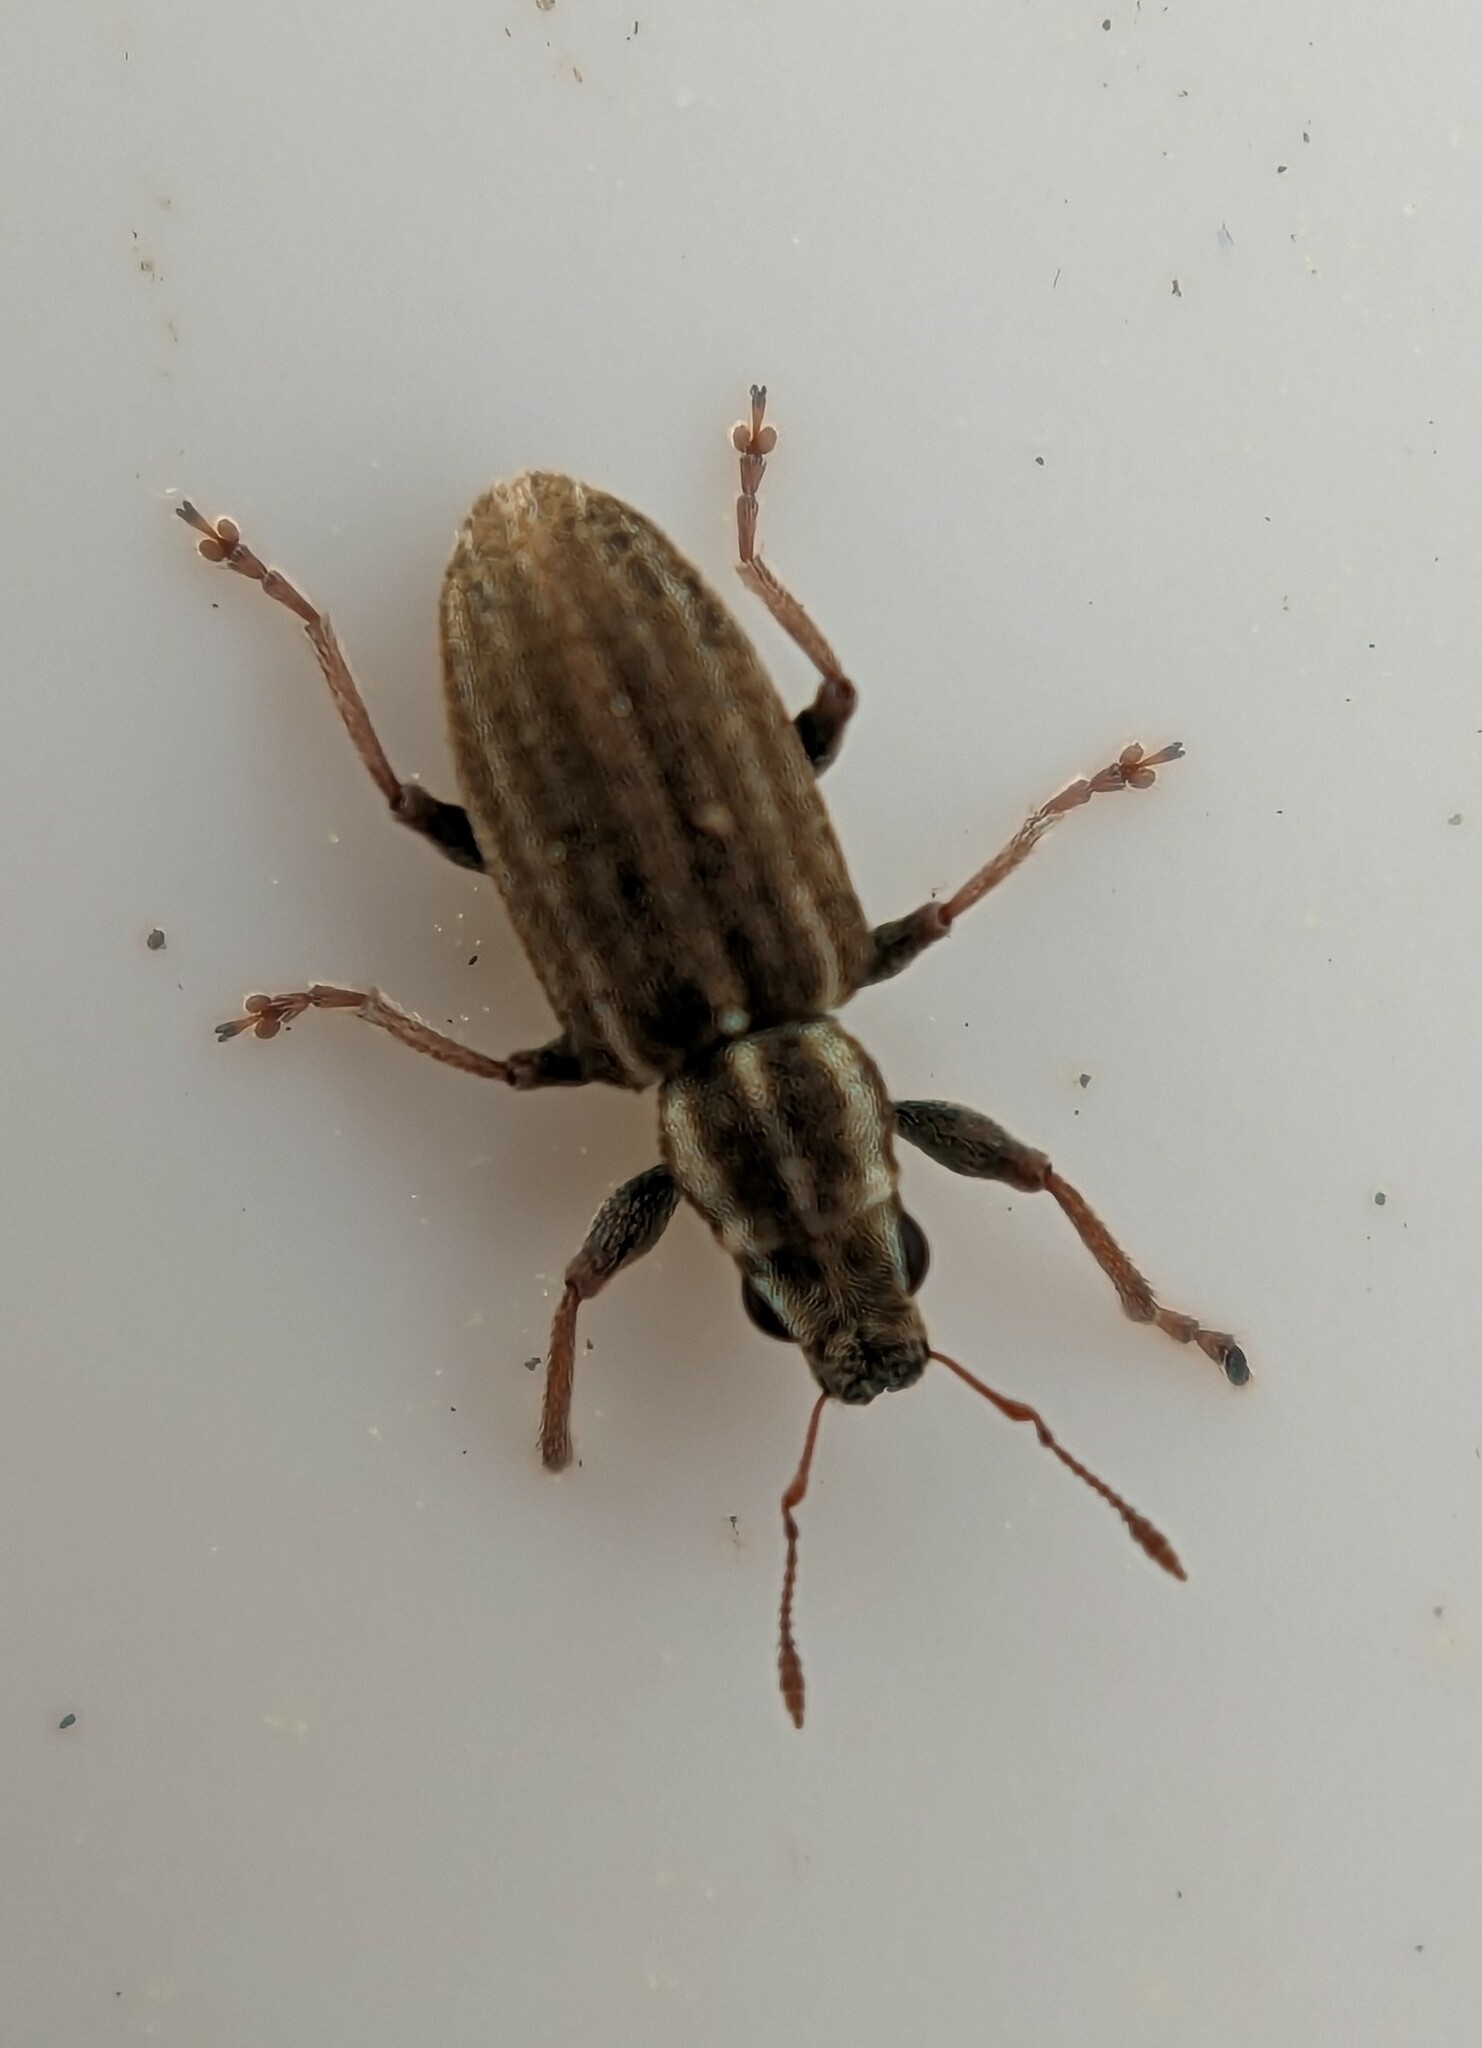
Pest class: pea_leaf_weevil